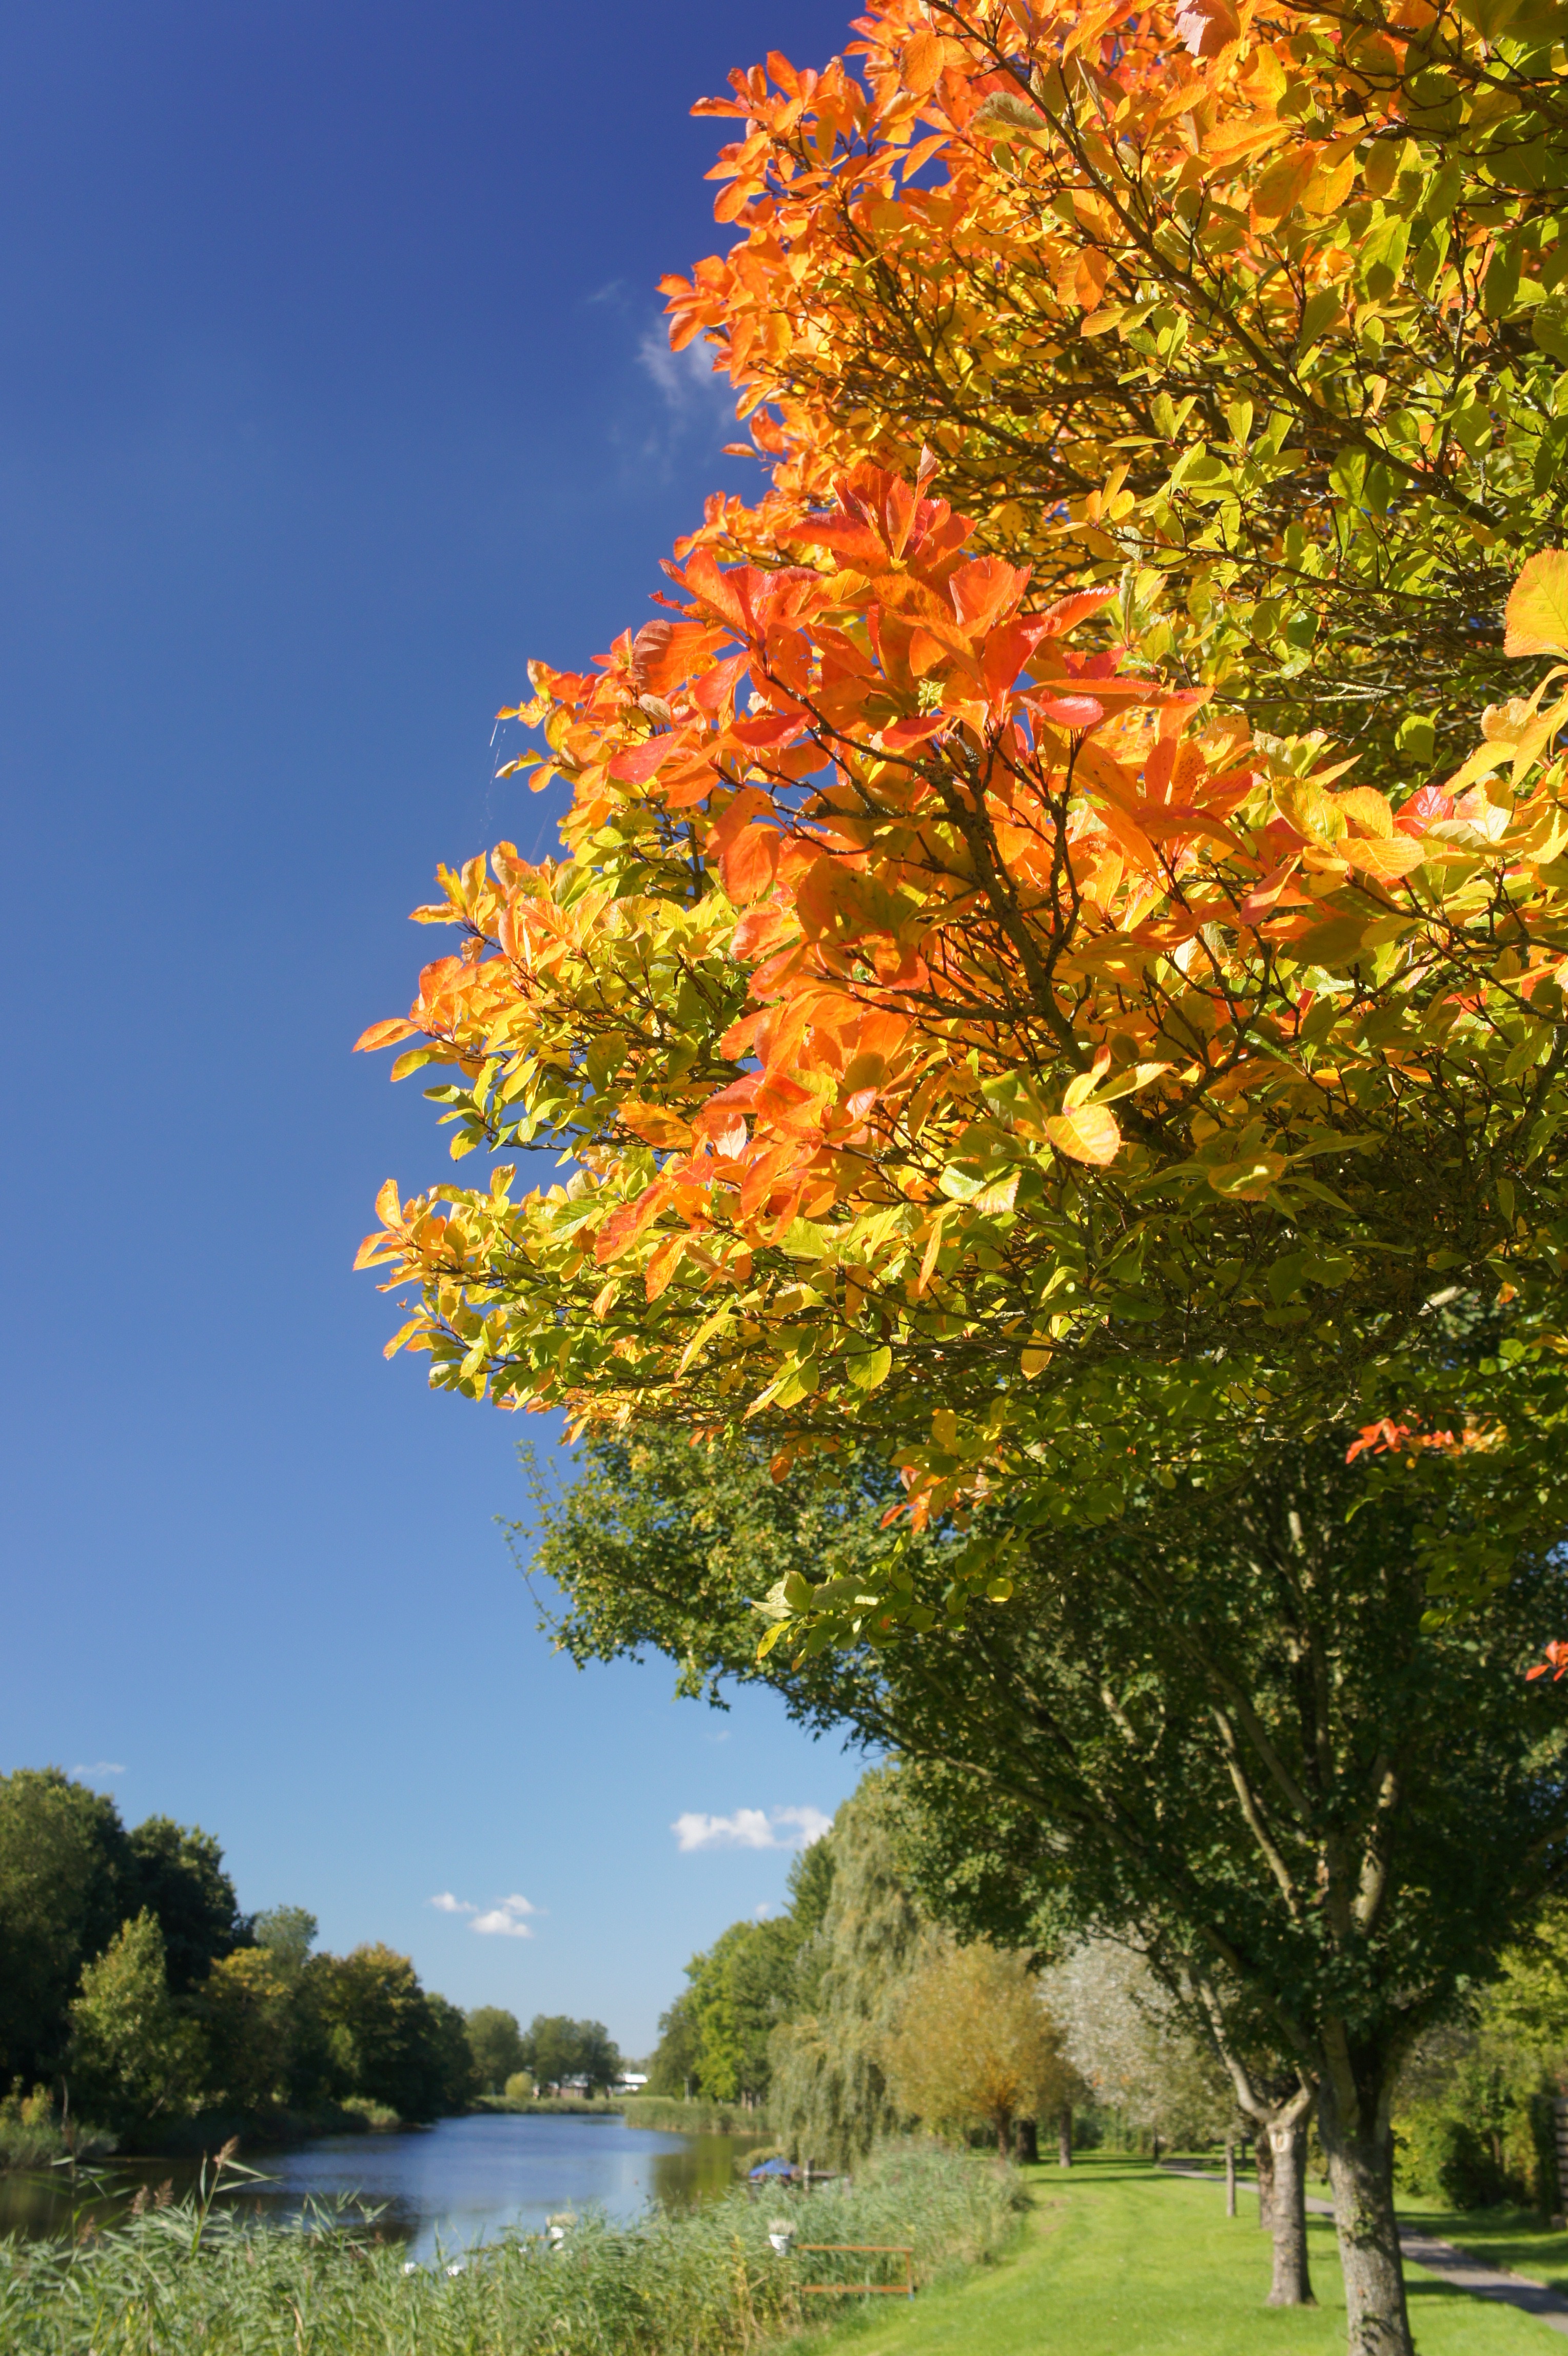
landscape, tree, water, nature, grass, branch, plant, sky, sunlight, leaf, spring, color, autumn, flora, maple tree, leaves, colors, computer wallpaper